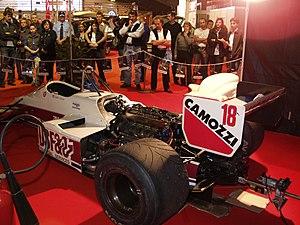
L'Arrows A10B est une monoplace de Formule 1 engagée par l'écurie britannique Arrows dans le cadre du championnat du monde de Formule 1 1988. Elle est pilotée par avec le Britannique Derek Warwick et l'Américain Eddie Cheever, qui effectuent leur deuxième saison pour Arrows.